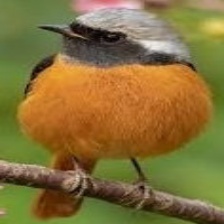
Species: DAURIAN REDSTART
Scientific name: PHOENICURUS AUROREUS